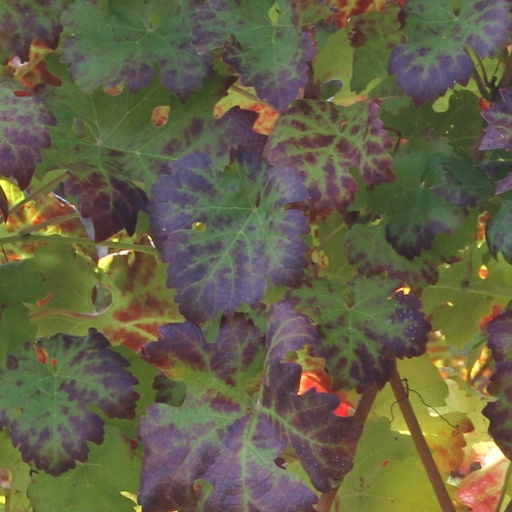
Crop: grape